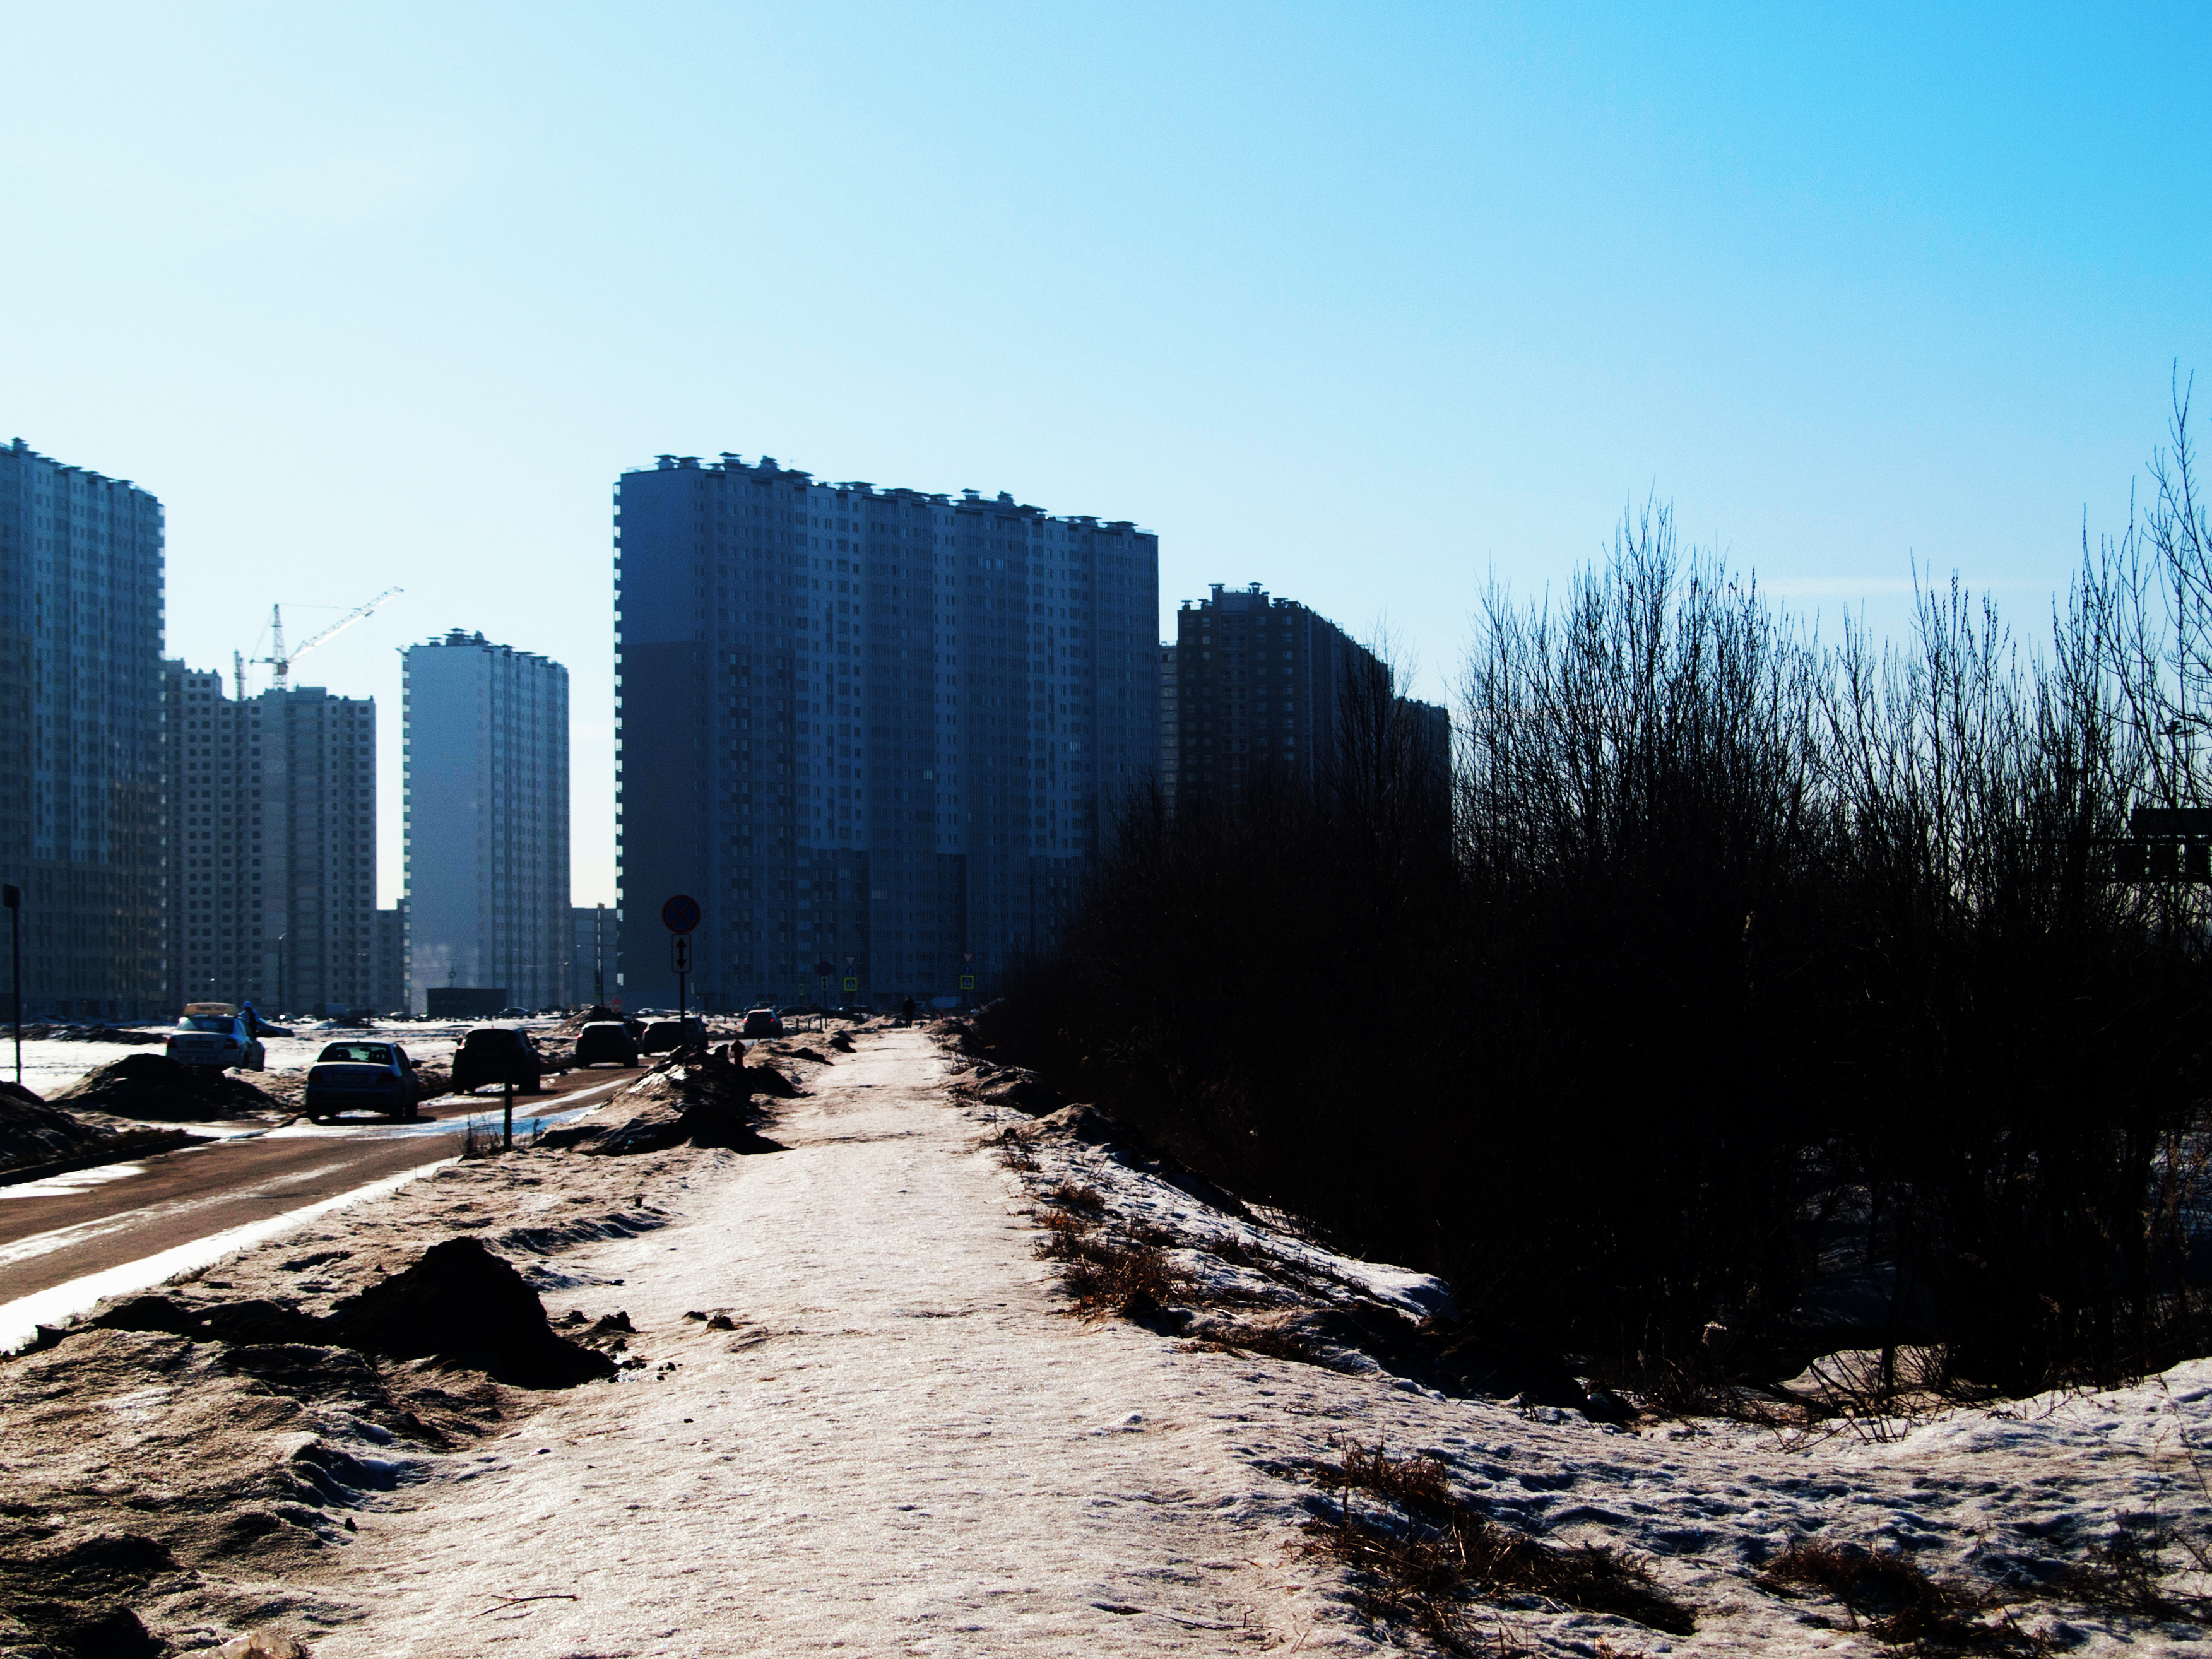
images, sky, building, skyscraper, plant, tree, woody plant, urban design, landscape, asphalt, tower block, horizon, natural landscape, Tints and shades, road, road surface, house, city, condominium, freezing, mixed use, winter, soil, commercial building, cityscape, rock, street, concrete, apartment, headquarters, hill, shadow, suburb, downtown, skyline, lane, monochrome, corporate headquarters